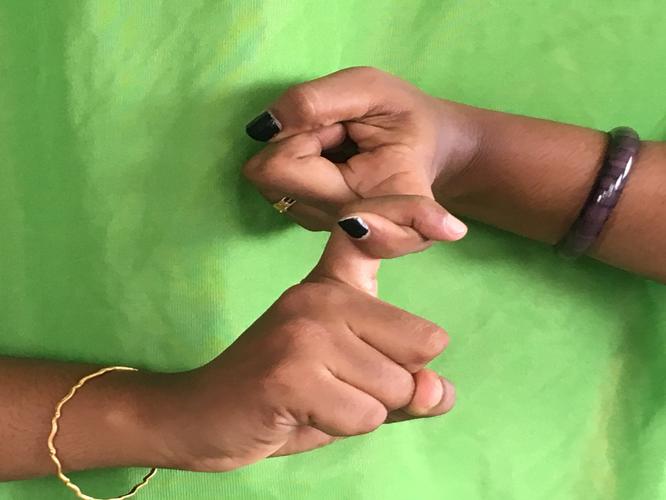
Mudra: Pasha
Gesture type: double_hand